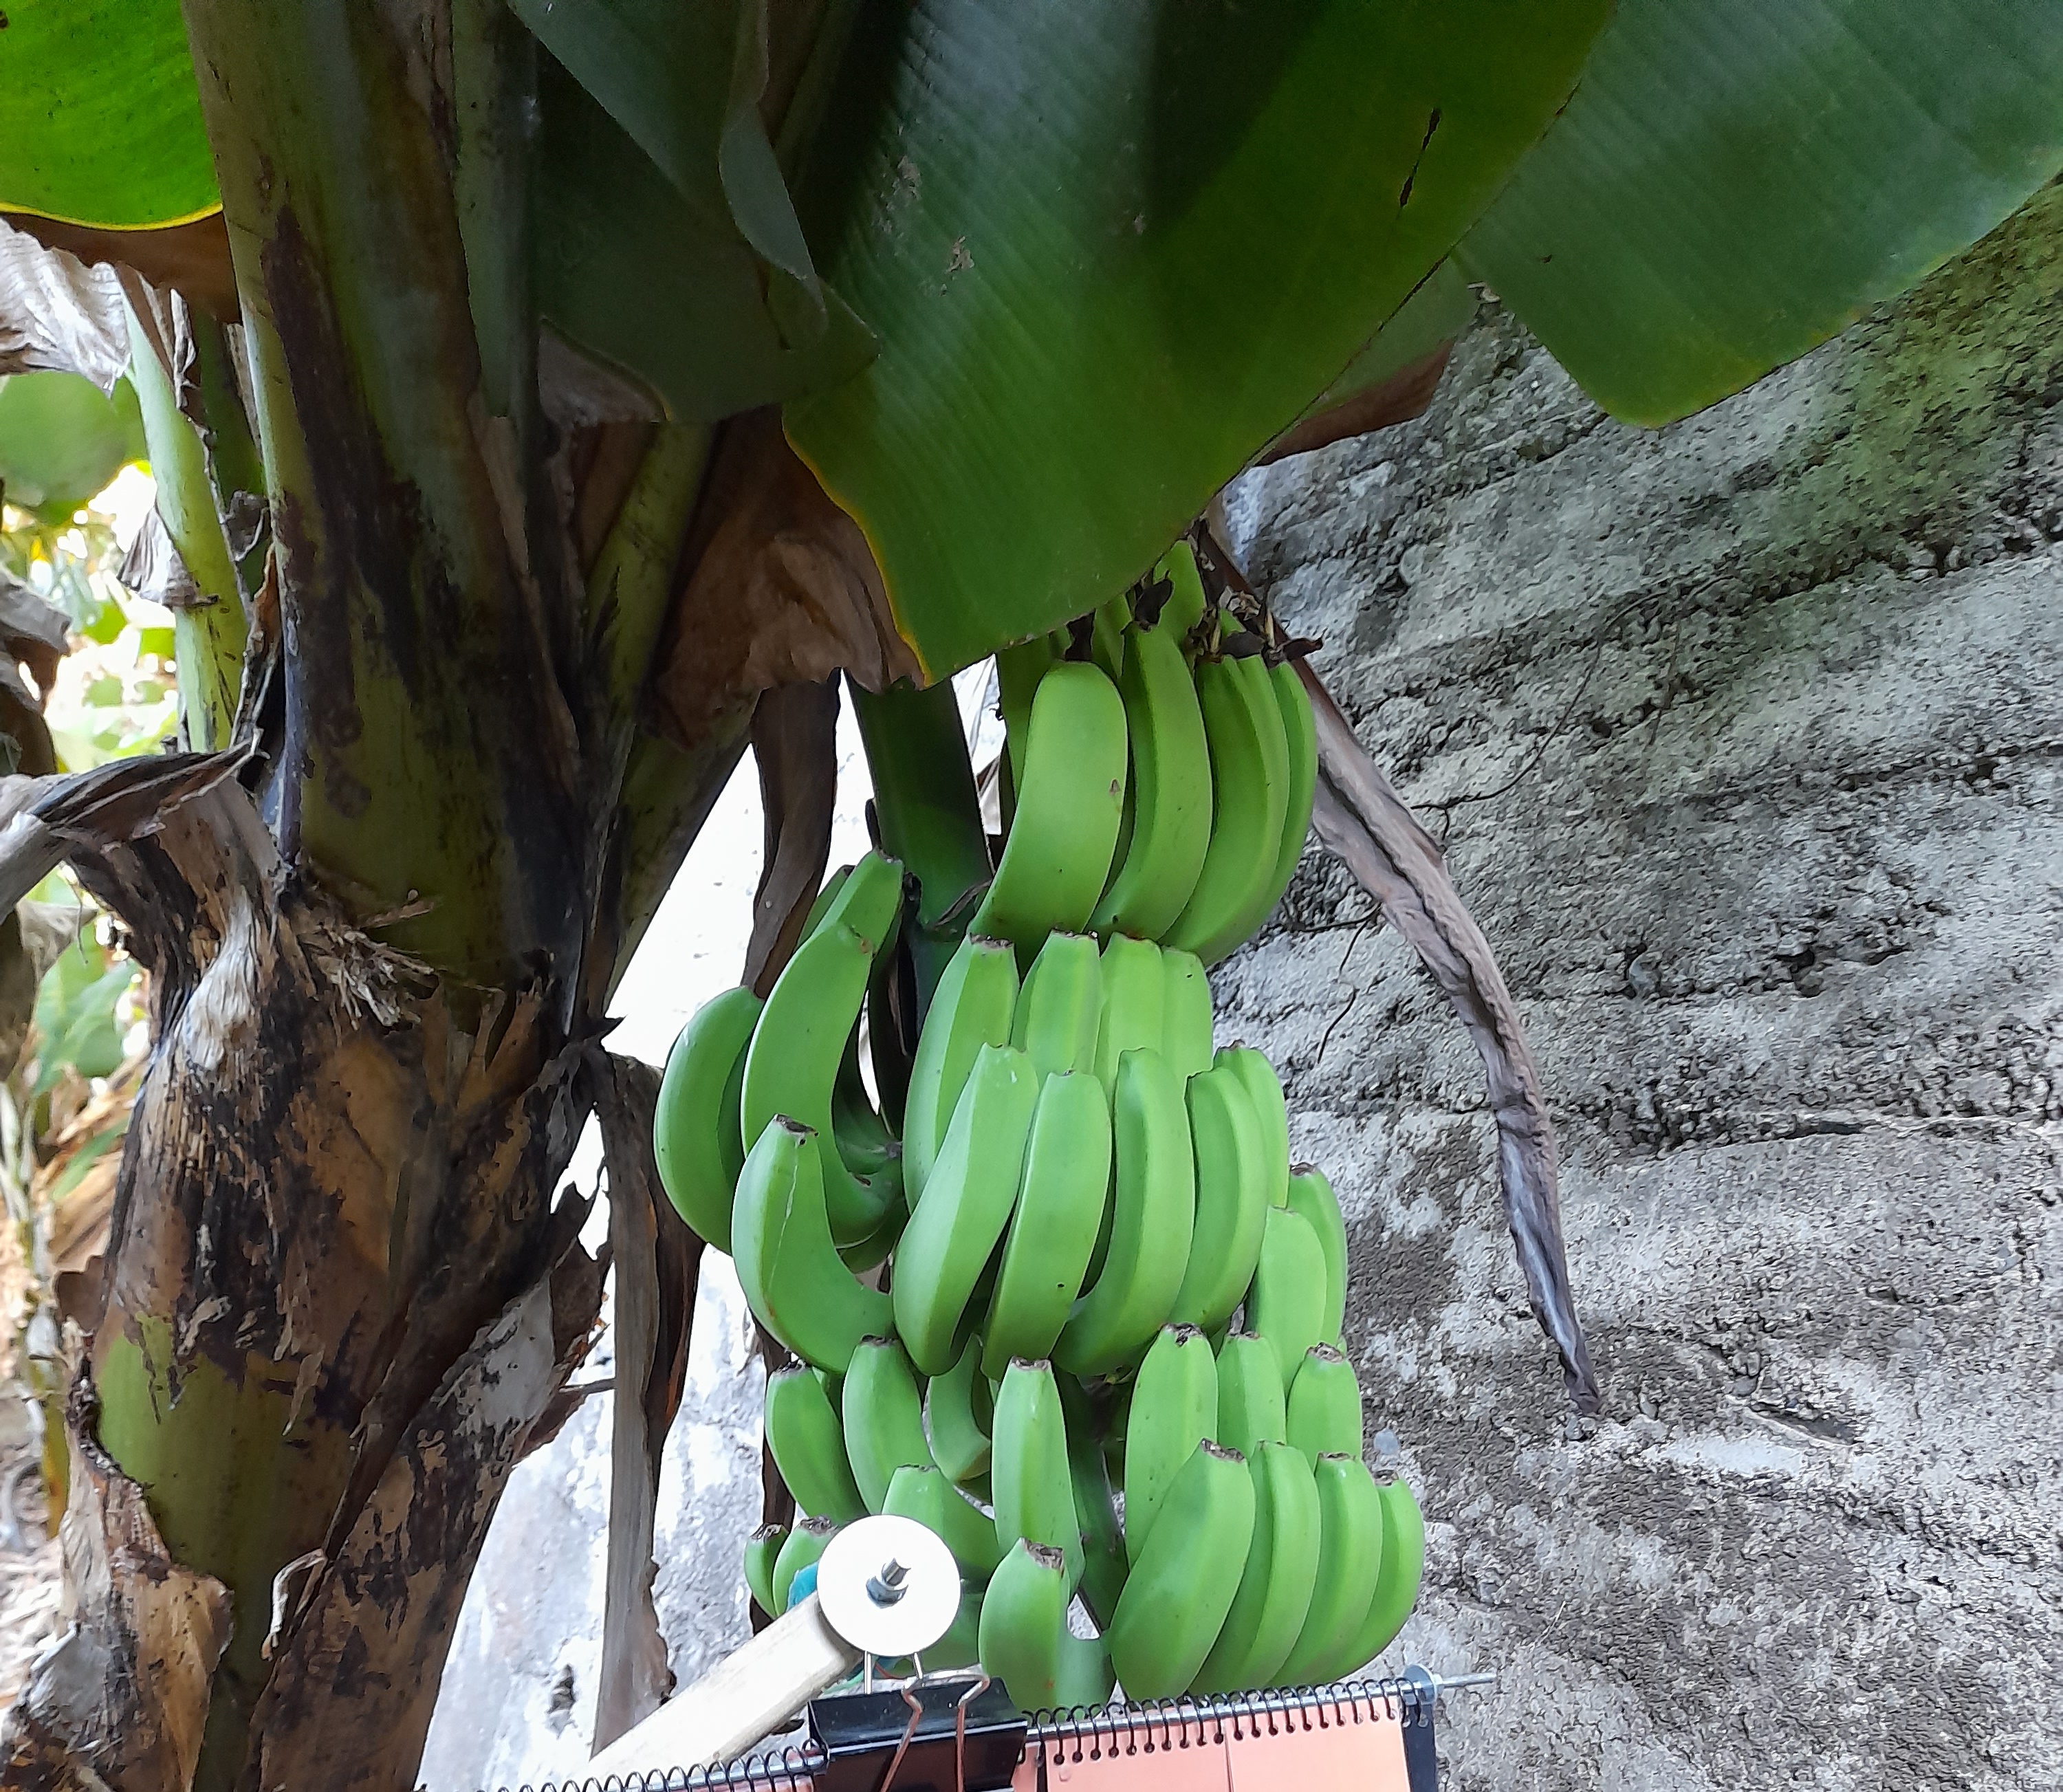
Label: Keep